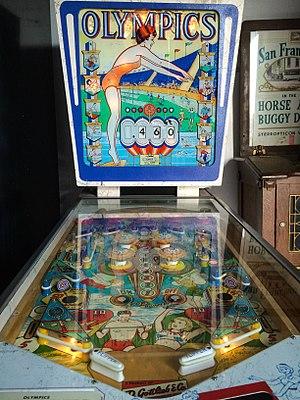
Metroid est une série de jeux vidéo d'action-aventure se déroulant dans un univers de science-fiction, créée par Nintendo et publiée pour la première fois en 1986. Elle est tout d'abord produite en interne par le studio Nintendo R&D1, notamment avec Intelligent Systems, et son concept non-linéaire est agrémenté de phases de jeu de plates-formes en deux dimensions dans un univers sombre principalement influencé par la série de films Alien. Il combine le gameplay de jeu de plates-formes de Super Mario Bros. et de jeu d'action-aventure de The Legend of Zelda. Celui-ci est à la fois centré sur la recherche d'items et sur le déblocage progressif des armes, des équipements et des zones. Chaque jeu se déroule habituellement dans un dédale de couloirs horizontaux et verticaux constituant des zones interconnectées par des ascenseurs, des portes et des passages secrets dans lesquels le protagoniste s'oppose armes à la main à des ennemis hostiles.